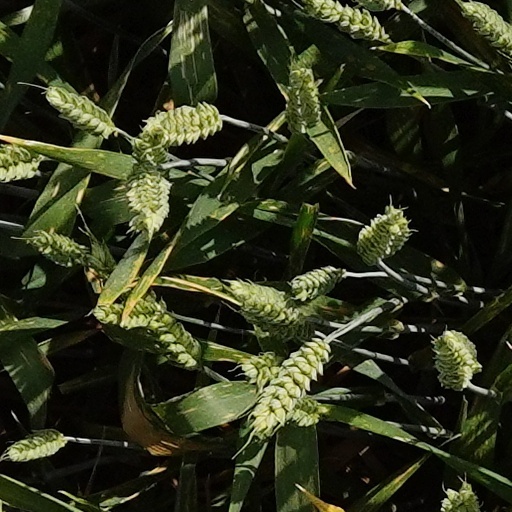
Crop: wheat